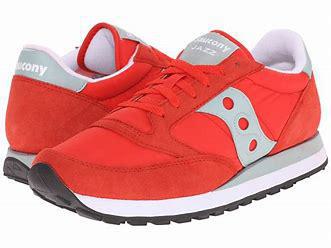
Brand: Saucony
Model: Jazz Original